Tommie Earl Jenkins

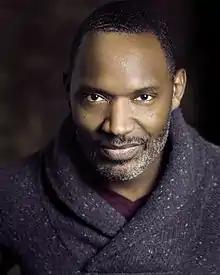

Tommie Earl Jenkins (born November 13, 1965), also known as Tee Jaye, is an American actor, musician and stage performer most noted for the voice of Ubercorn in the TV series "Go Jetters", acting as Die-Hardman in "Death Stranding" and , and the origination of the role Barry Belson in the musical "Jersey Boys."